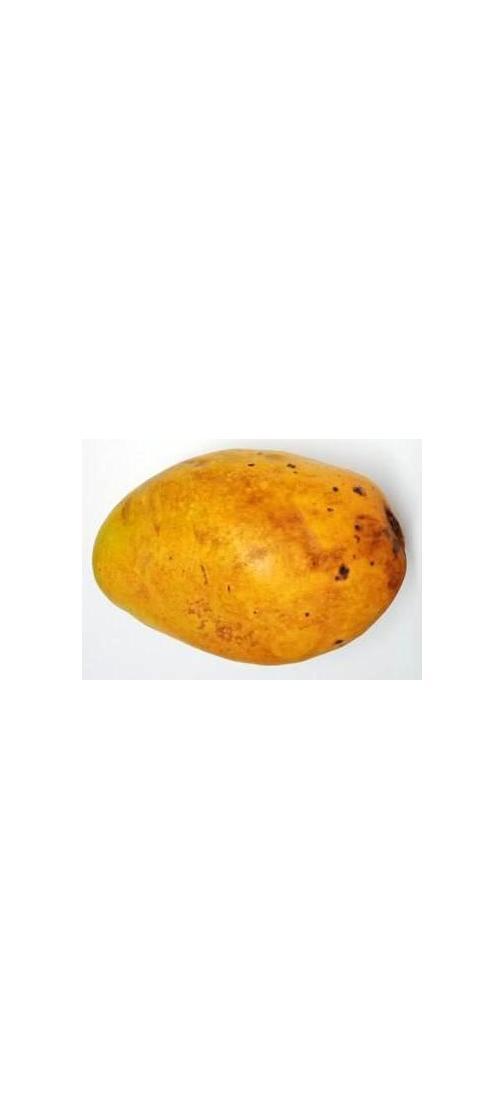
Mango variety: Bari-11